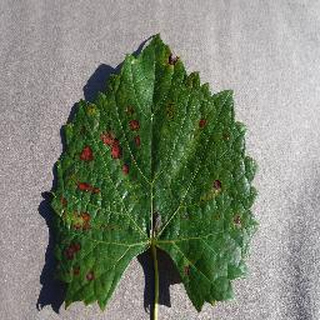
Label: grape_esca_black_measles